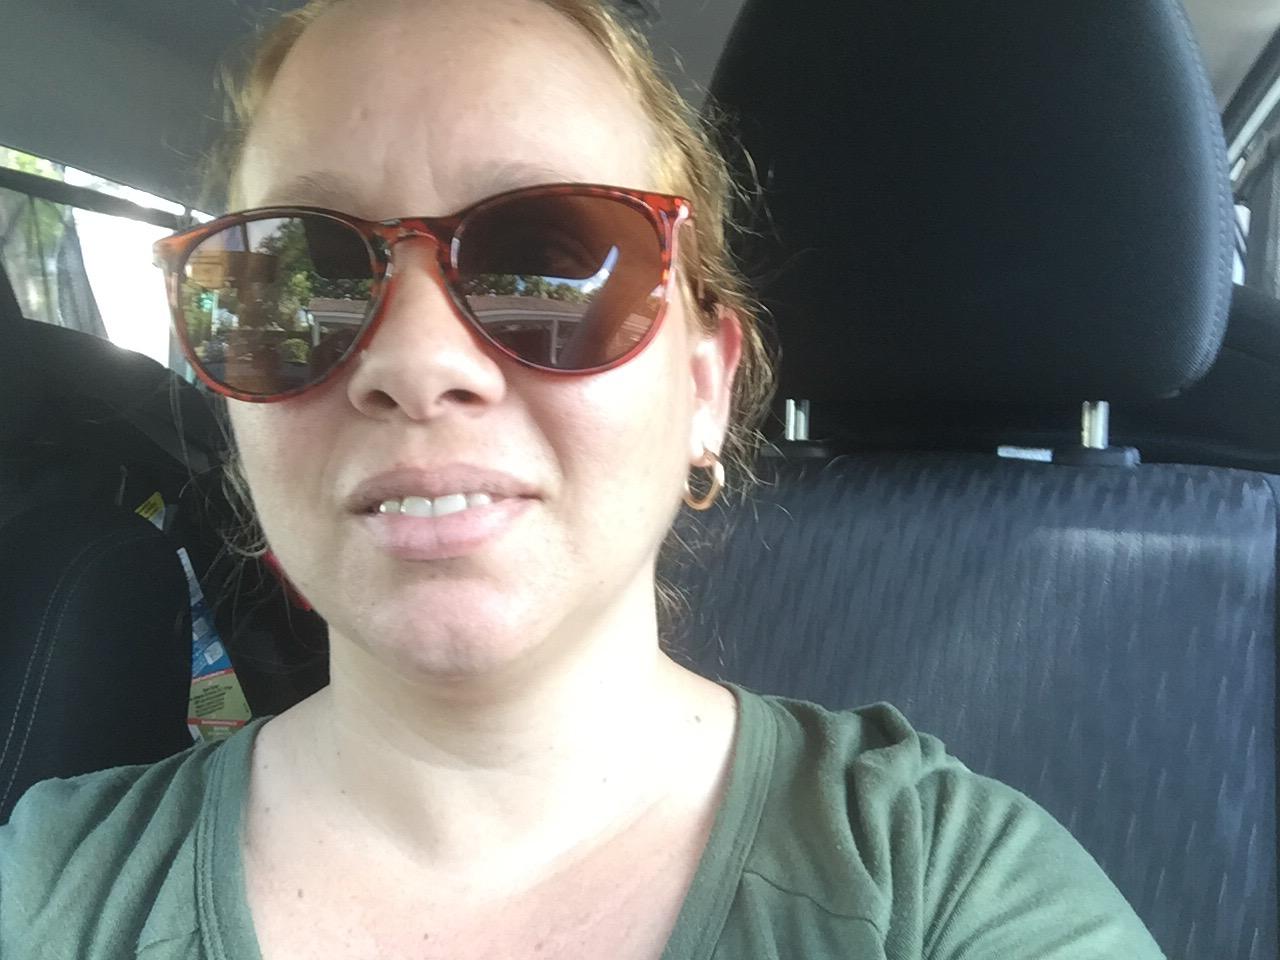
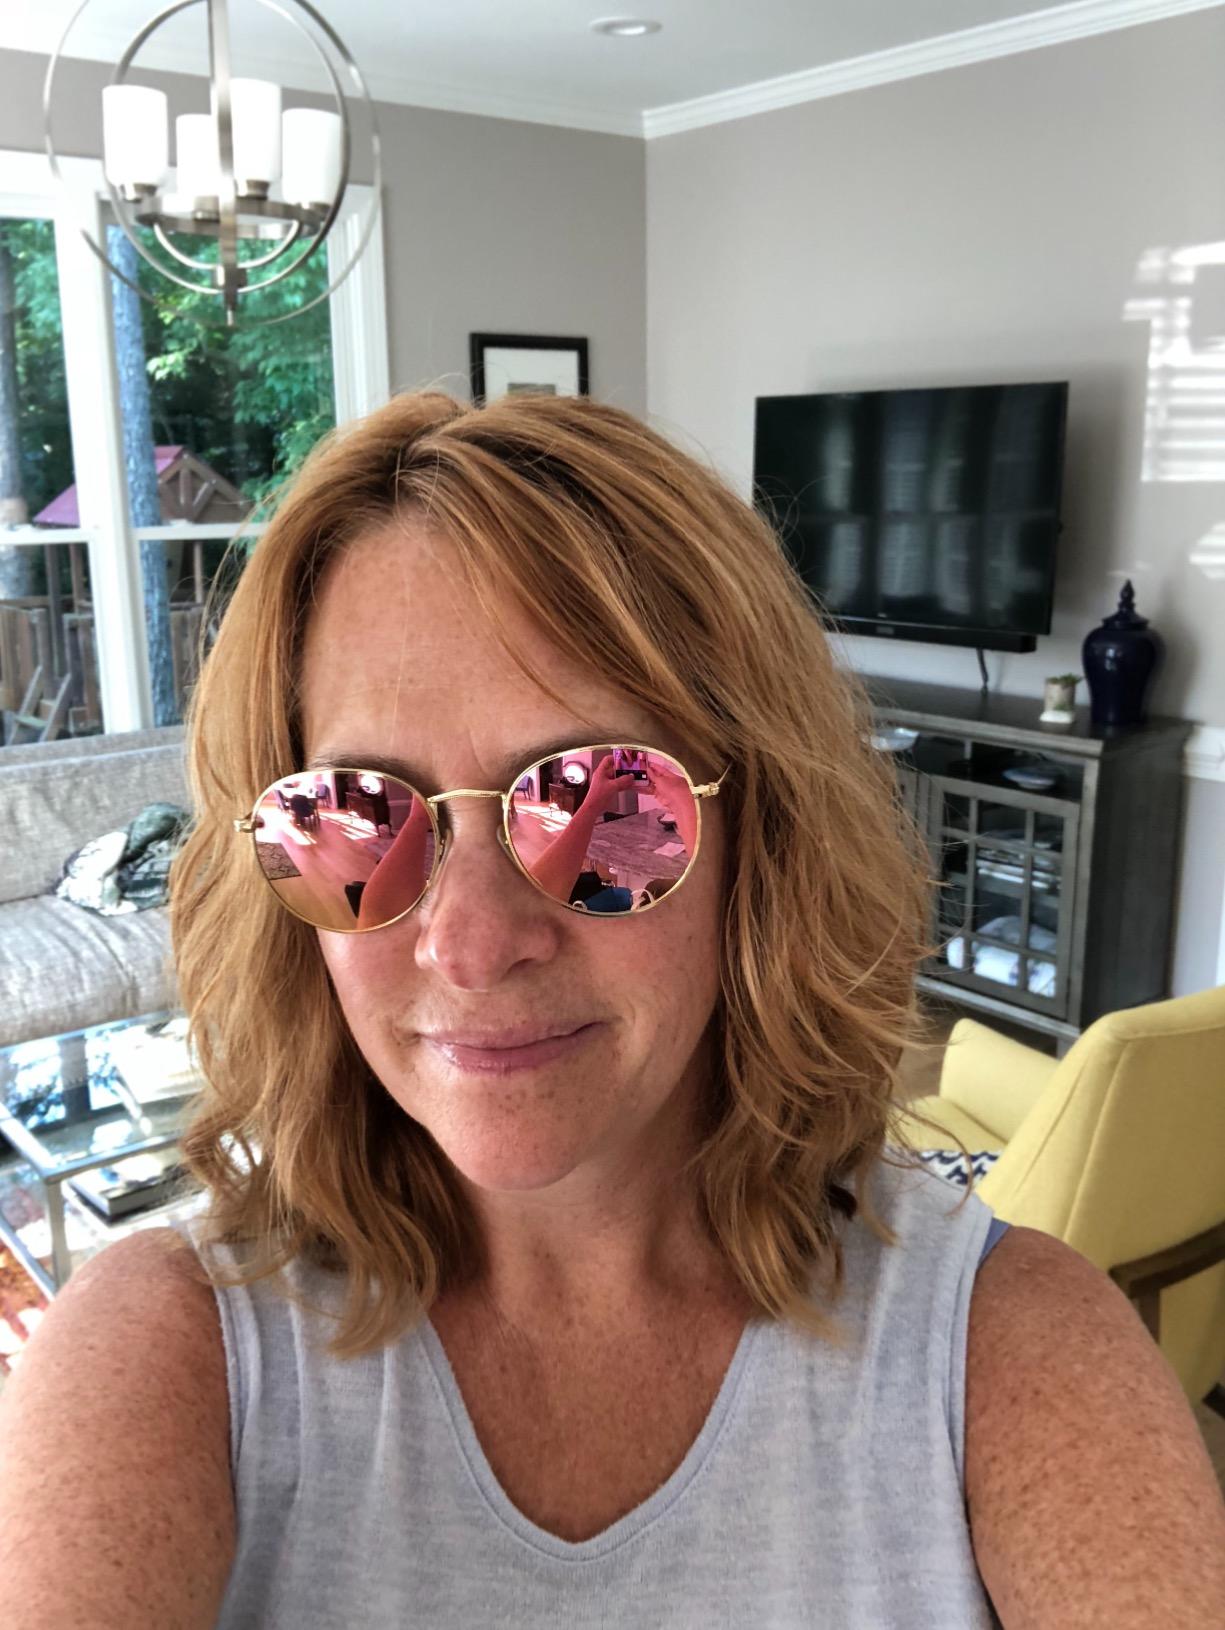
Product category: accessories_sunglasses
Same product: no